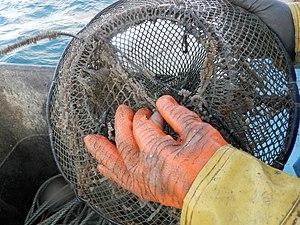
Technique de pêche de la Noisette de mer
La Noisette de mer ou encore Noisette de Méditerranée est un escargot de mer autrement appelé Nasse changeante que l’on retrouve sur les fonds sableux à proximité des côtes méditerranéennes.